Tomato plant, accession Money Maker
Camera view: bottom (45 deg); turntable rotation: 210 degrees
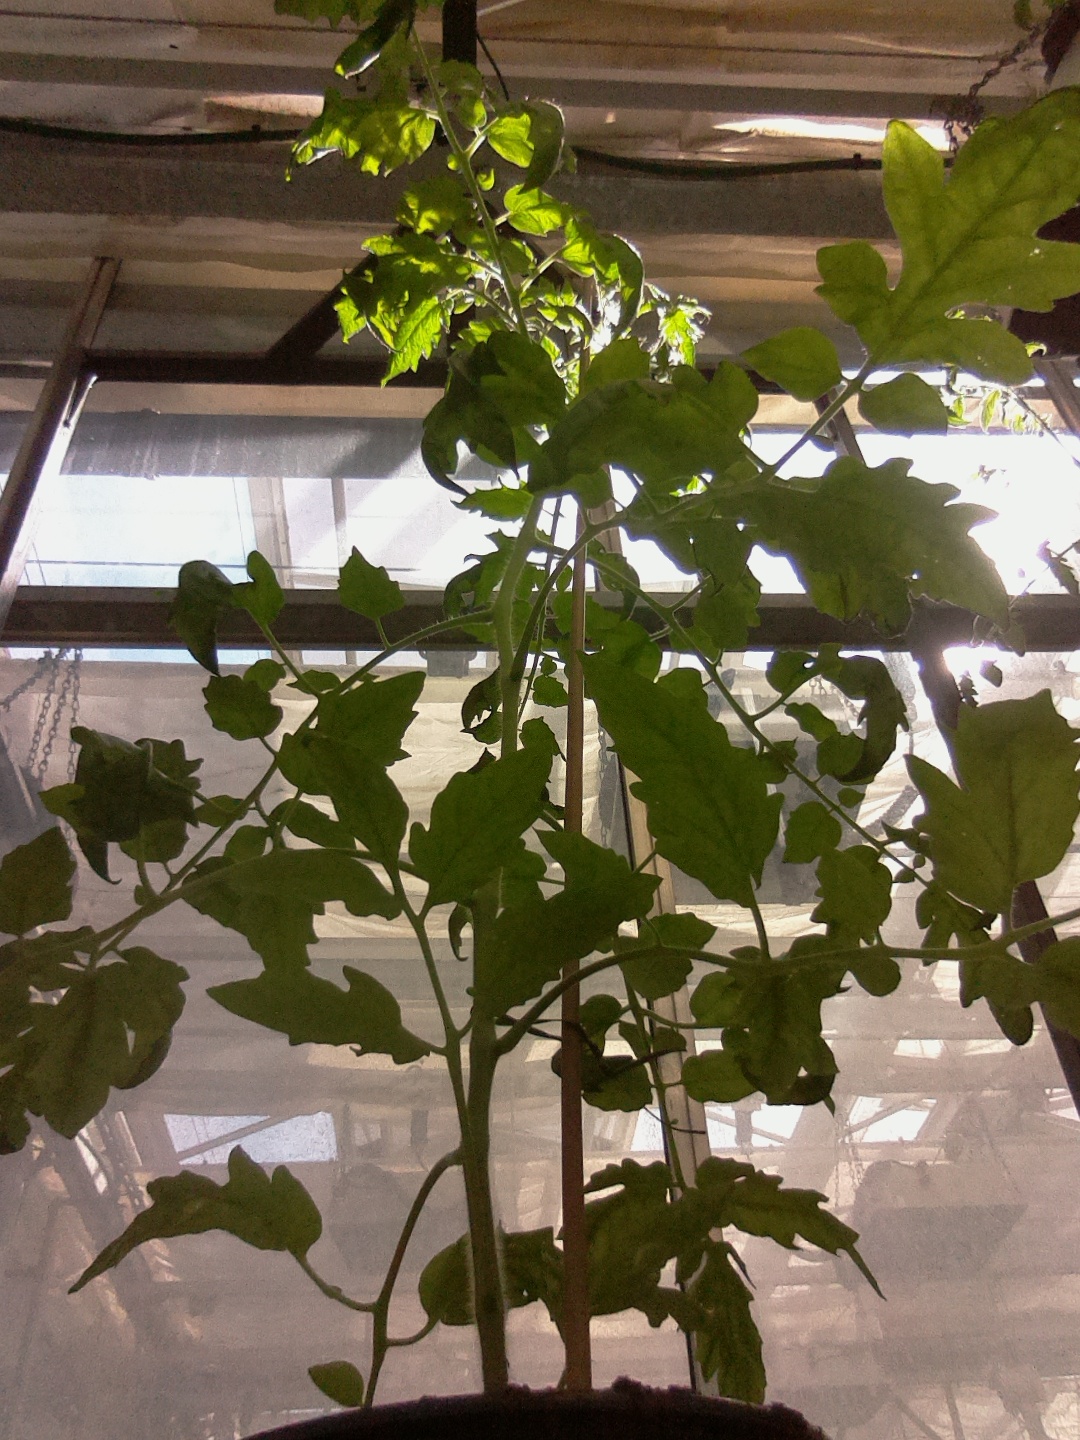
BBCH growth stage 62: 20%-30% of flowers open